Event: Nepal Earthquake
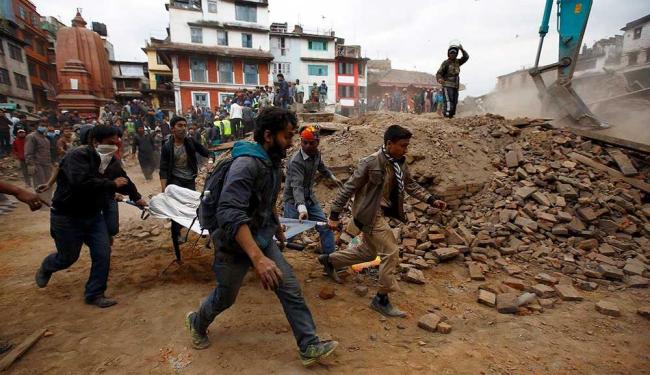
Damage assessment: damage